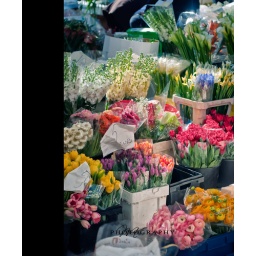
Spring flowers in an Italian market